Dotori-muk

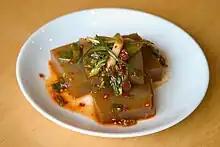
"Dotori-muk-muchim" (acorn jelly salad)

Despite being a rich source of starch and proteins, acorns contain large amounts of tannins and other polyphenols, which prevent the human body from digesting them properly. Harvested acorns must be properly leached of the tannins prior to consumption.